Teen Wolf season 4

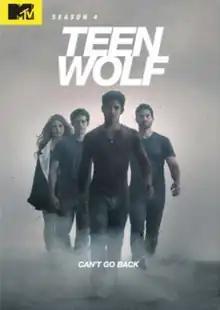
DVD cover

The fourth season of "Teen Wolf", an American supernatural drama created by Jeff Davis, premiered on June 23, 2014. The series was renewed for a fourth season of 12 episodes on October 12, 2013.